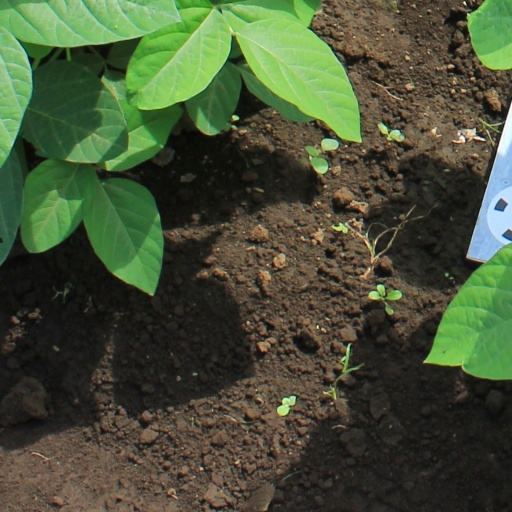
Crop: soybean